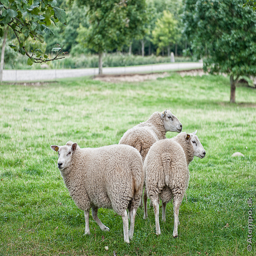
A herd of sheep standing on top of a lush green field.
Three white sheep gathered in a field of grass.
The sheep are standing in a grassy knoll.
Three sheep in a field near a road.
Three sheep, two from the back looking right, and one from the side looking into camera, standing in the grass in a group, with green leafy trees and road in the background.